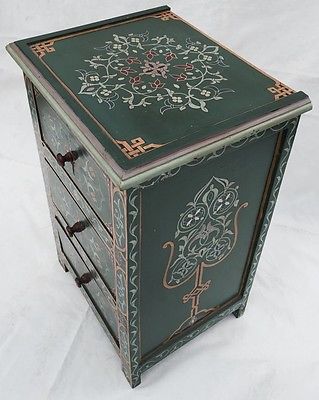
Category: cabinet